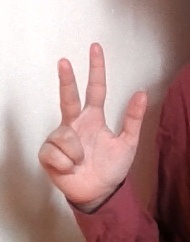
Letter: al